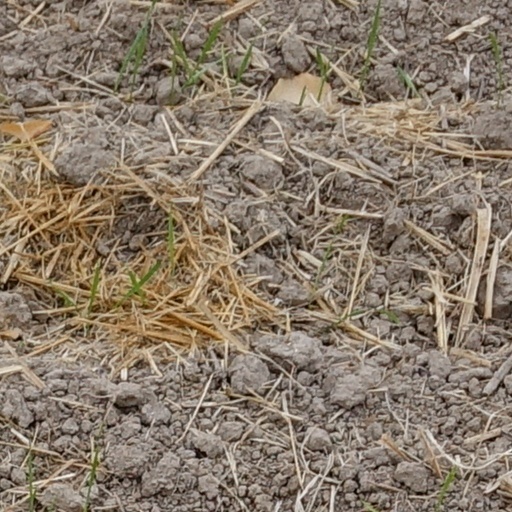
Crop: wheat